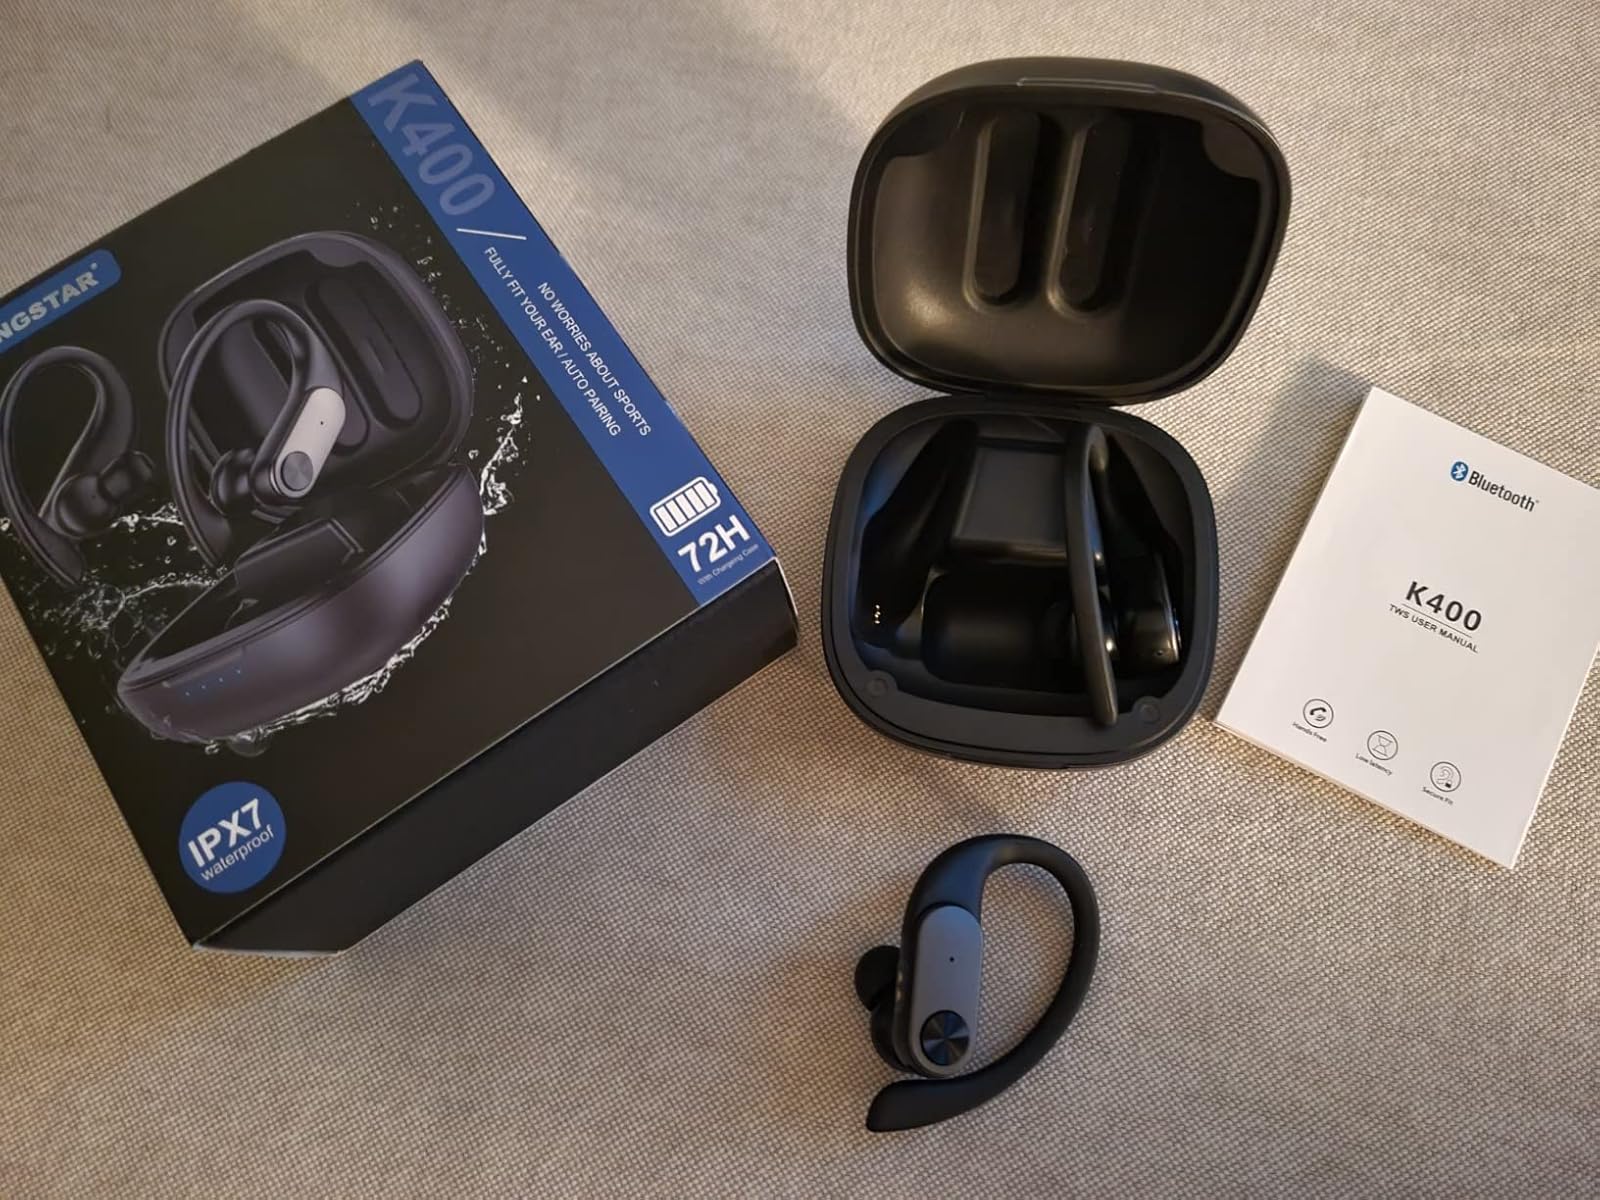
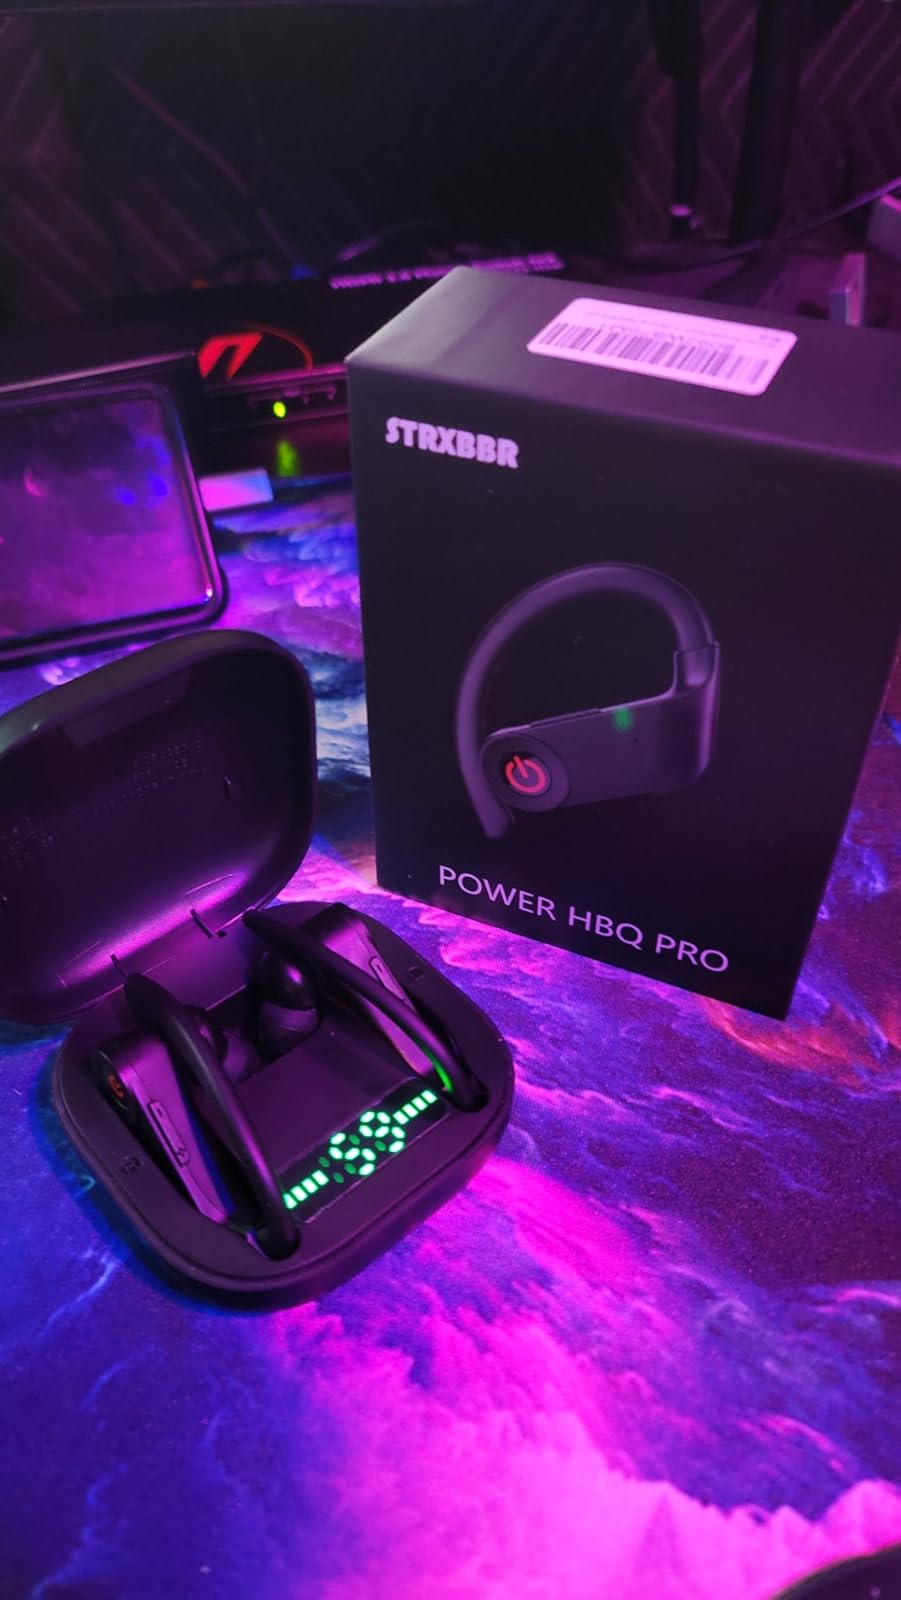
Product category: earbuds
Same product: no